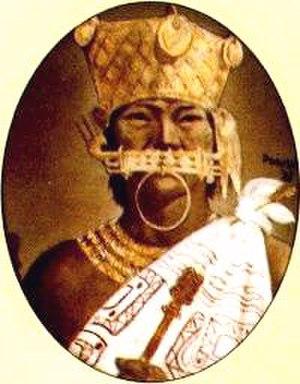
Les civilisations précolombiennes en Colombie sont aujourd'hui l'objet de l'intérêt de la science et de la culture, la connaissance de ces civilisations étant une manière de s'approcher de l'identité et de la genèse de la nation colombienne. Bien que l'époque précolombienne puisse se révéler complexe et que dans de nombreux cas les informations disponibles soient incomplètes ou interprétées selon différents points de vue, elle intéresse des sciences telles que l'archéologie, l'anthropologie, l'histoire, la sociologie et d'autres. Dans l'étude de l'époque précolombienne sur le territoire national, les travaux et l'avancée des recherches dans les autres pays d'Amérique sont utiles.